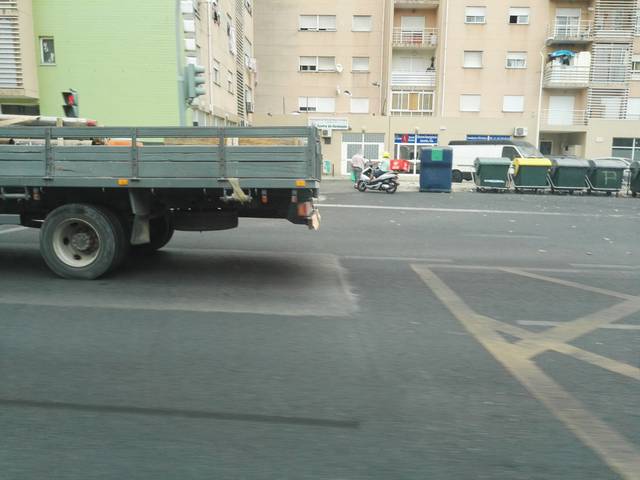
Region: Portugal
Coordinates: 38.712, -9.175